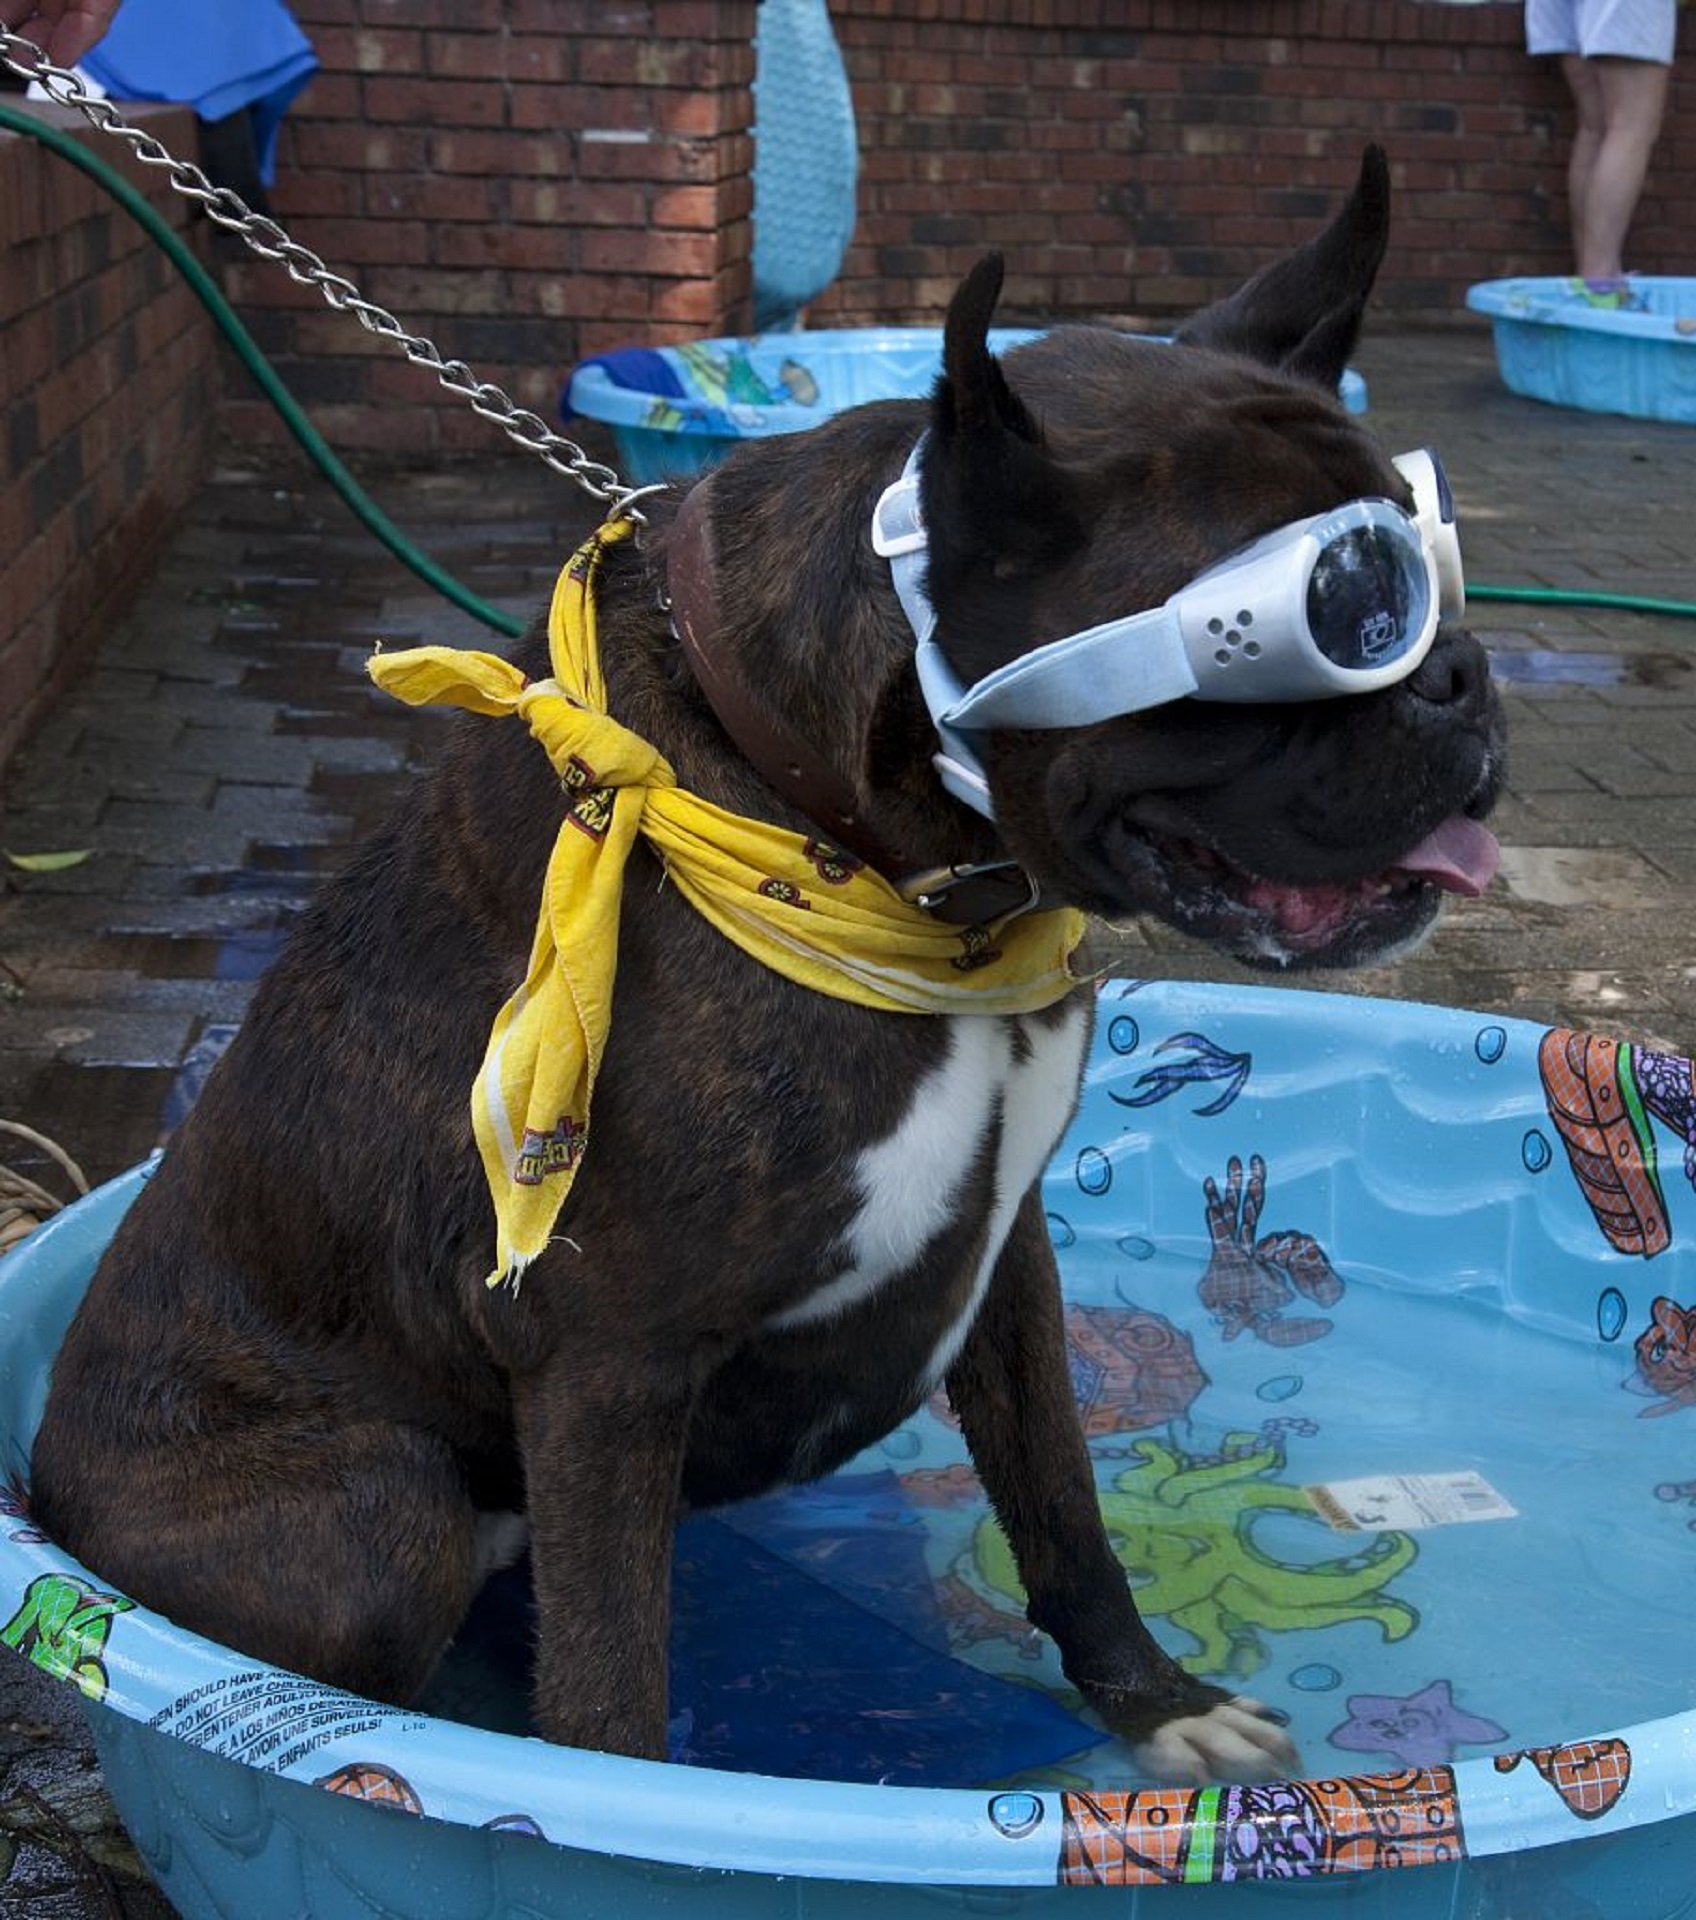
street, dog, cute, canine, summer, pool, pet, mammal, swimming, parade, bandana, wading, fun, goggles, domestic, costume, clothes, dress up, boston terrier, dog like mammal